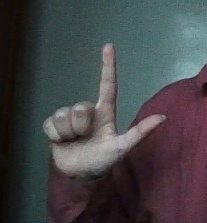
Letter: laam